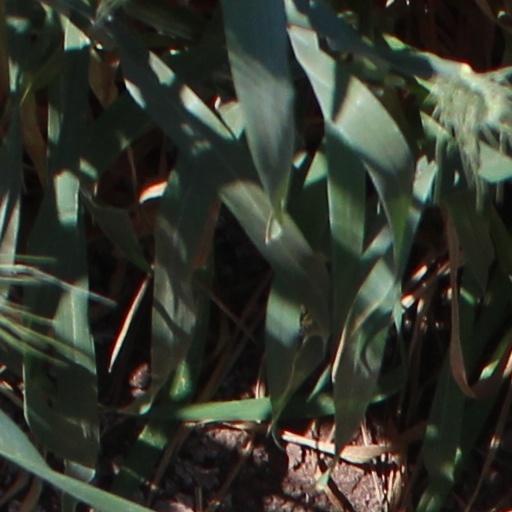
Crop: wheat